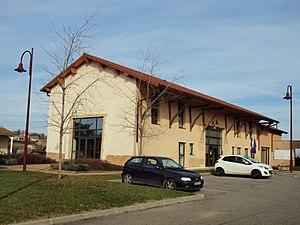
Chèzeneuve (Isère, France)